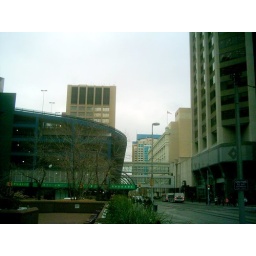
Some office towers in downtown Calgary.